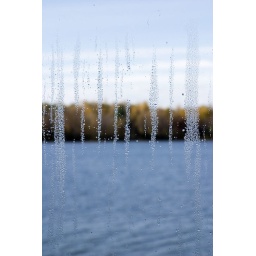
water in the window